Monarchy of Spain

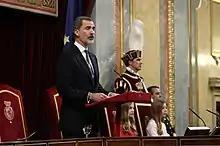
King Felipe VI addressing Parliament in the opening session of the 14th Cortes Generales

Constitutionally, the monarch may nominate anyone he sees fit as is his prerogative. However, it remains pragmatic for him to nominate the person most likely to enjoy the confidence of the Cortes and form a government, usually the political leader whose party commands the most seats in the Cortes. For the Crown to nominate the political leader whose party controls the Cortes can be seen as a royal endorsement of the democratic process, a fundamental concept enshrined in the 1978 constitution. By political custom, the king's nominees have all been from parties who hold the most seats in the Cortes. The king is normally able to announce his nominee the day following a General Election.